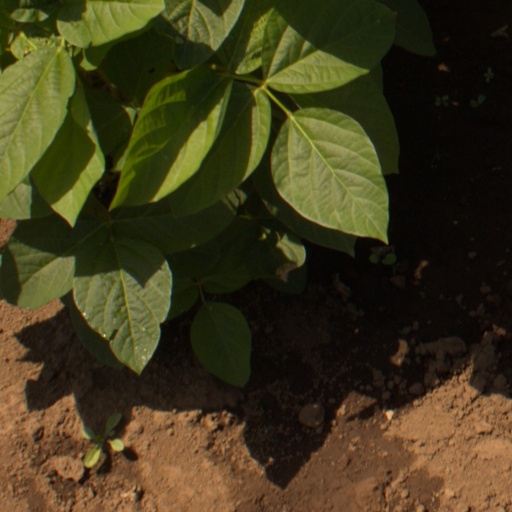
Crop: soybean